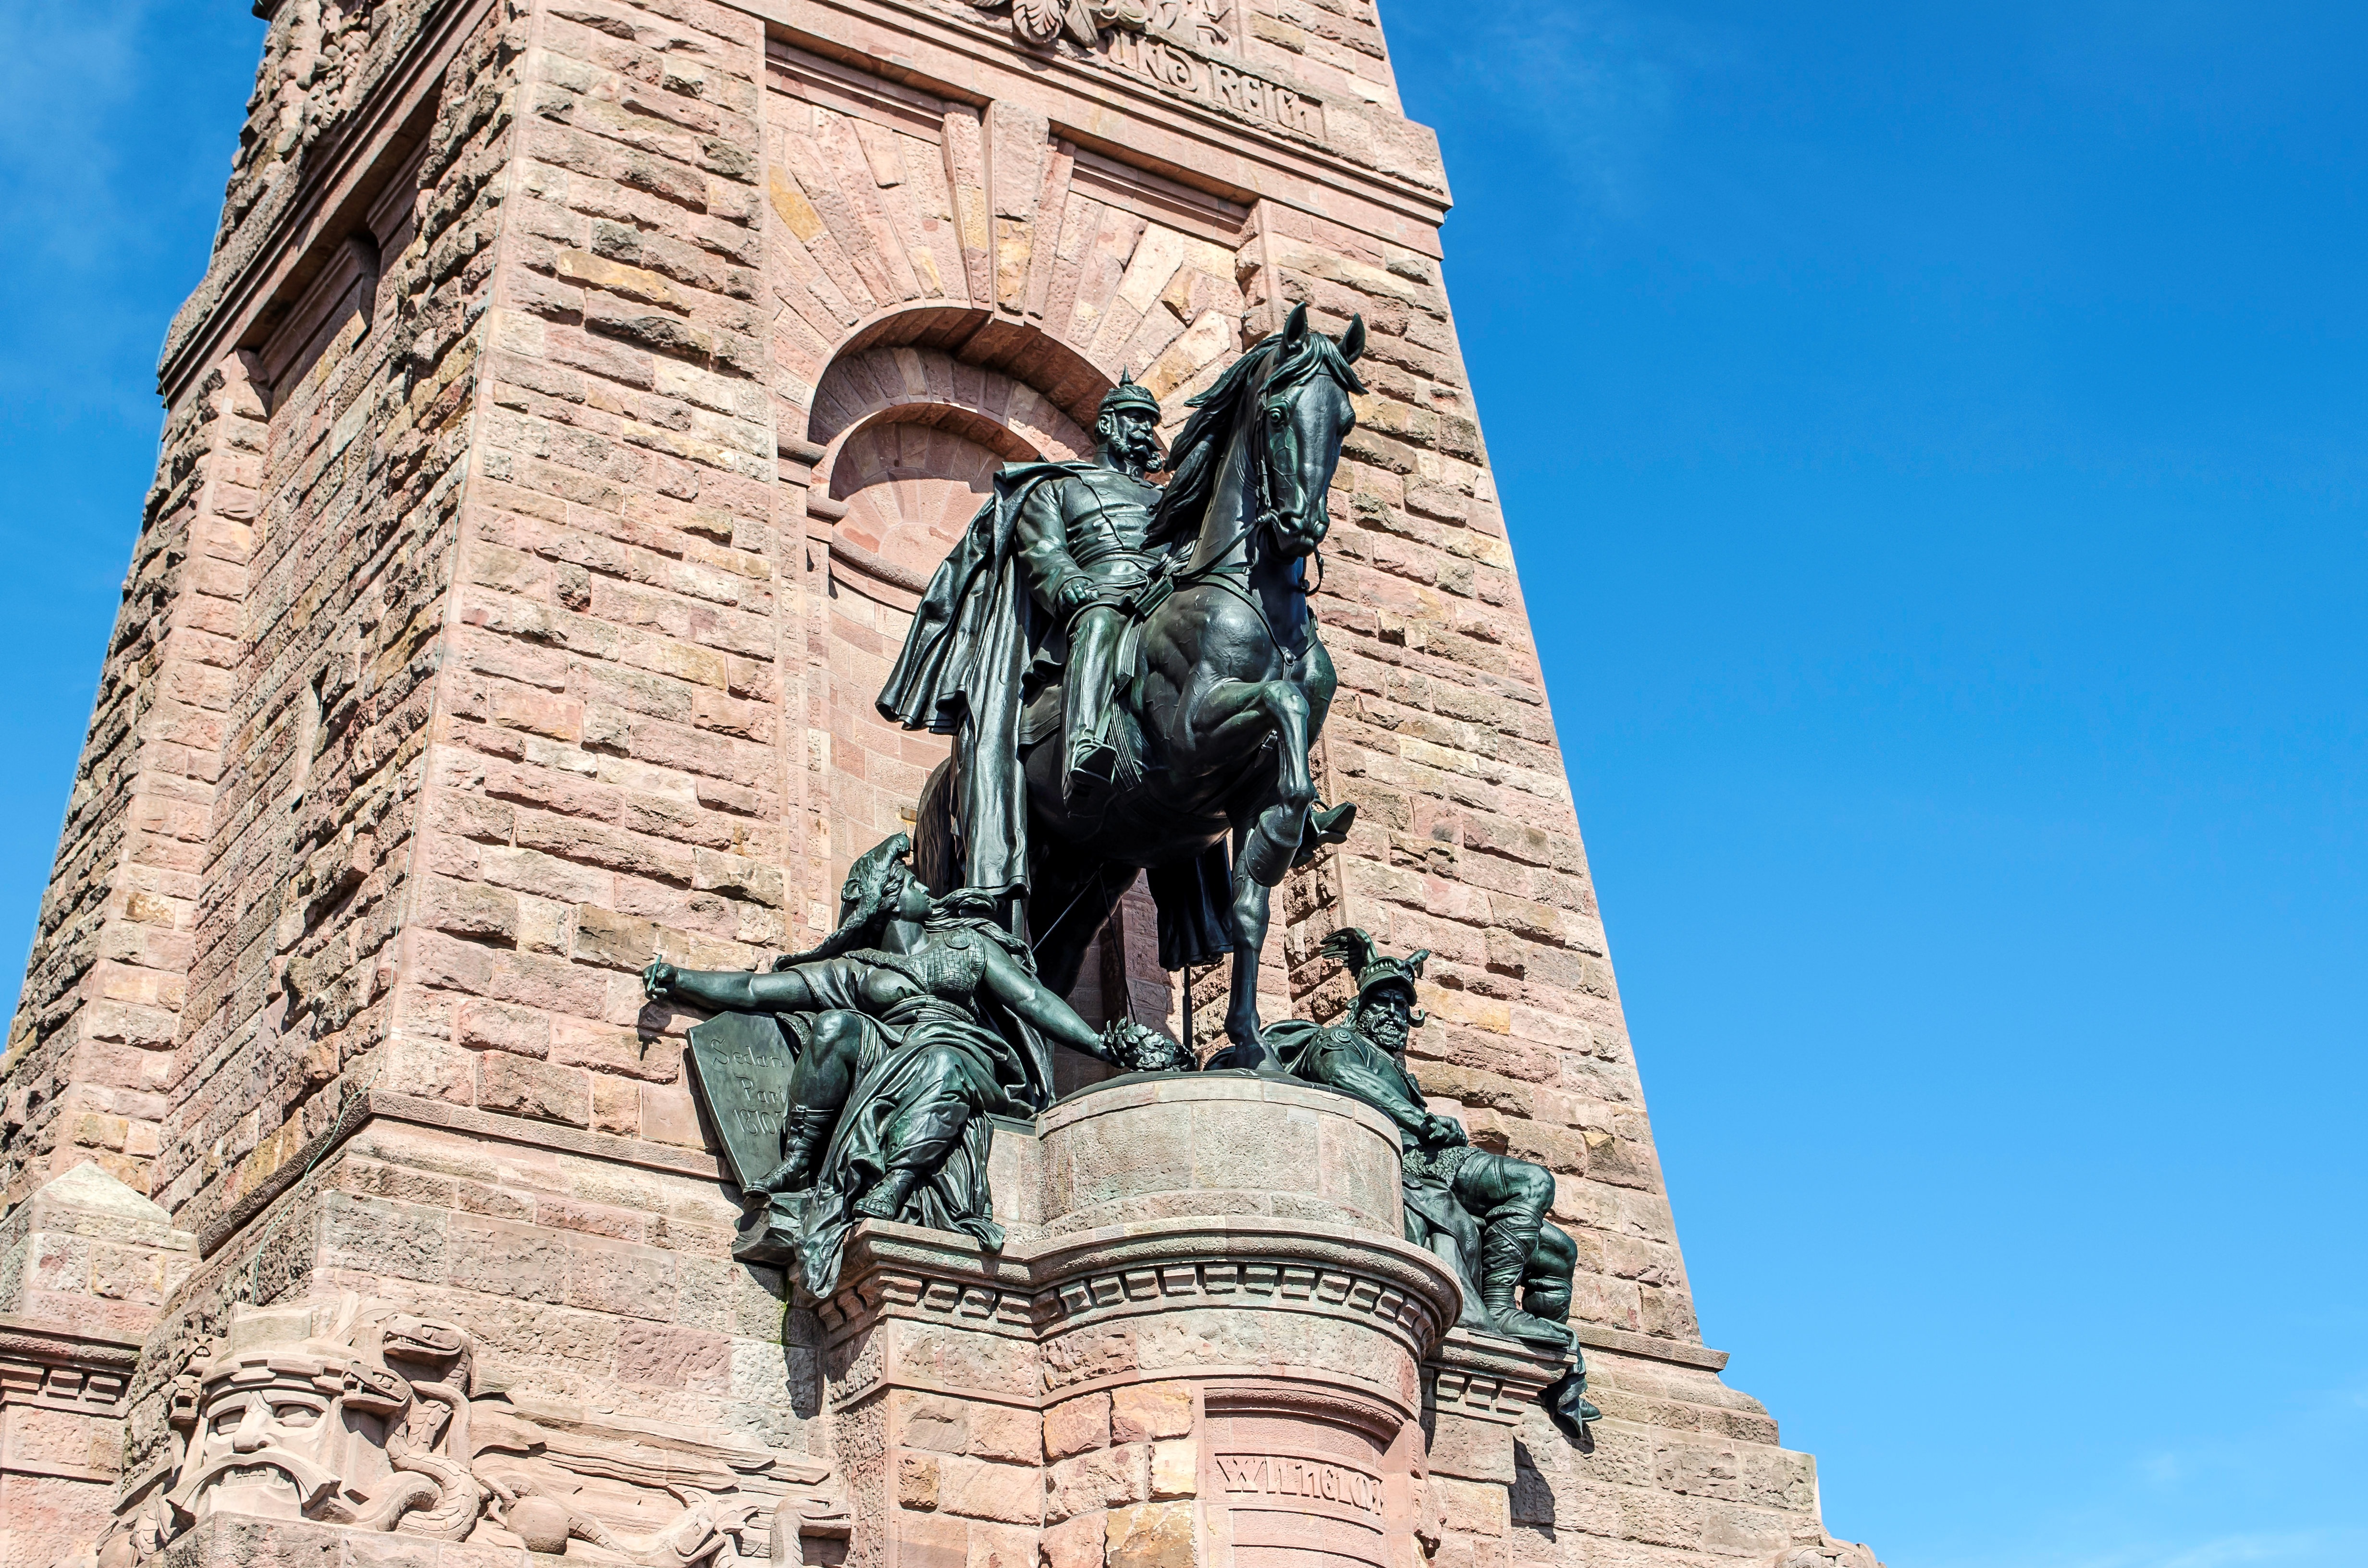
architecture, monument, statue, tower, landmark, tourism, sculpture, art, temple, germany, resin, cyrillic, emperor wilhelm i, ancient history